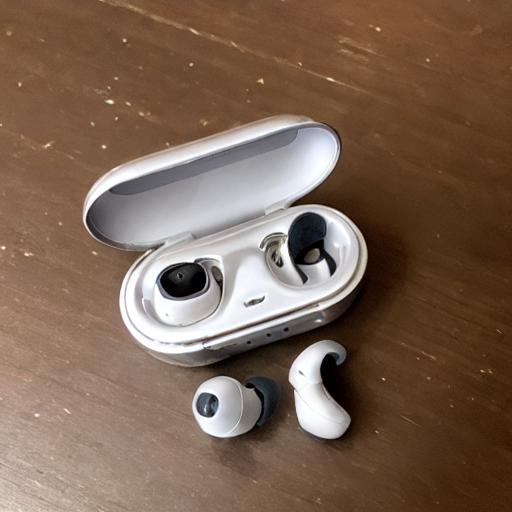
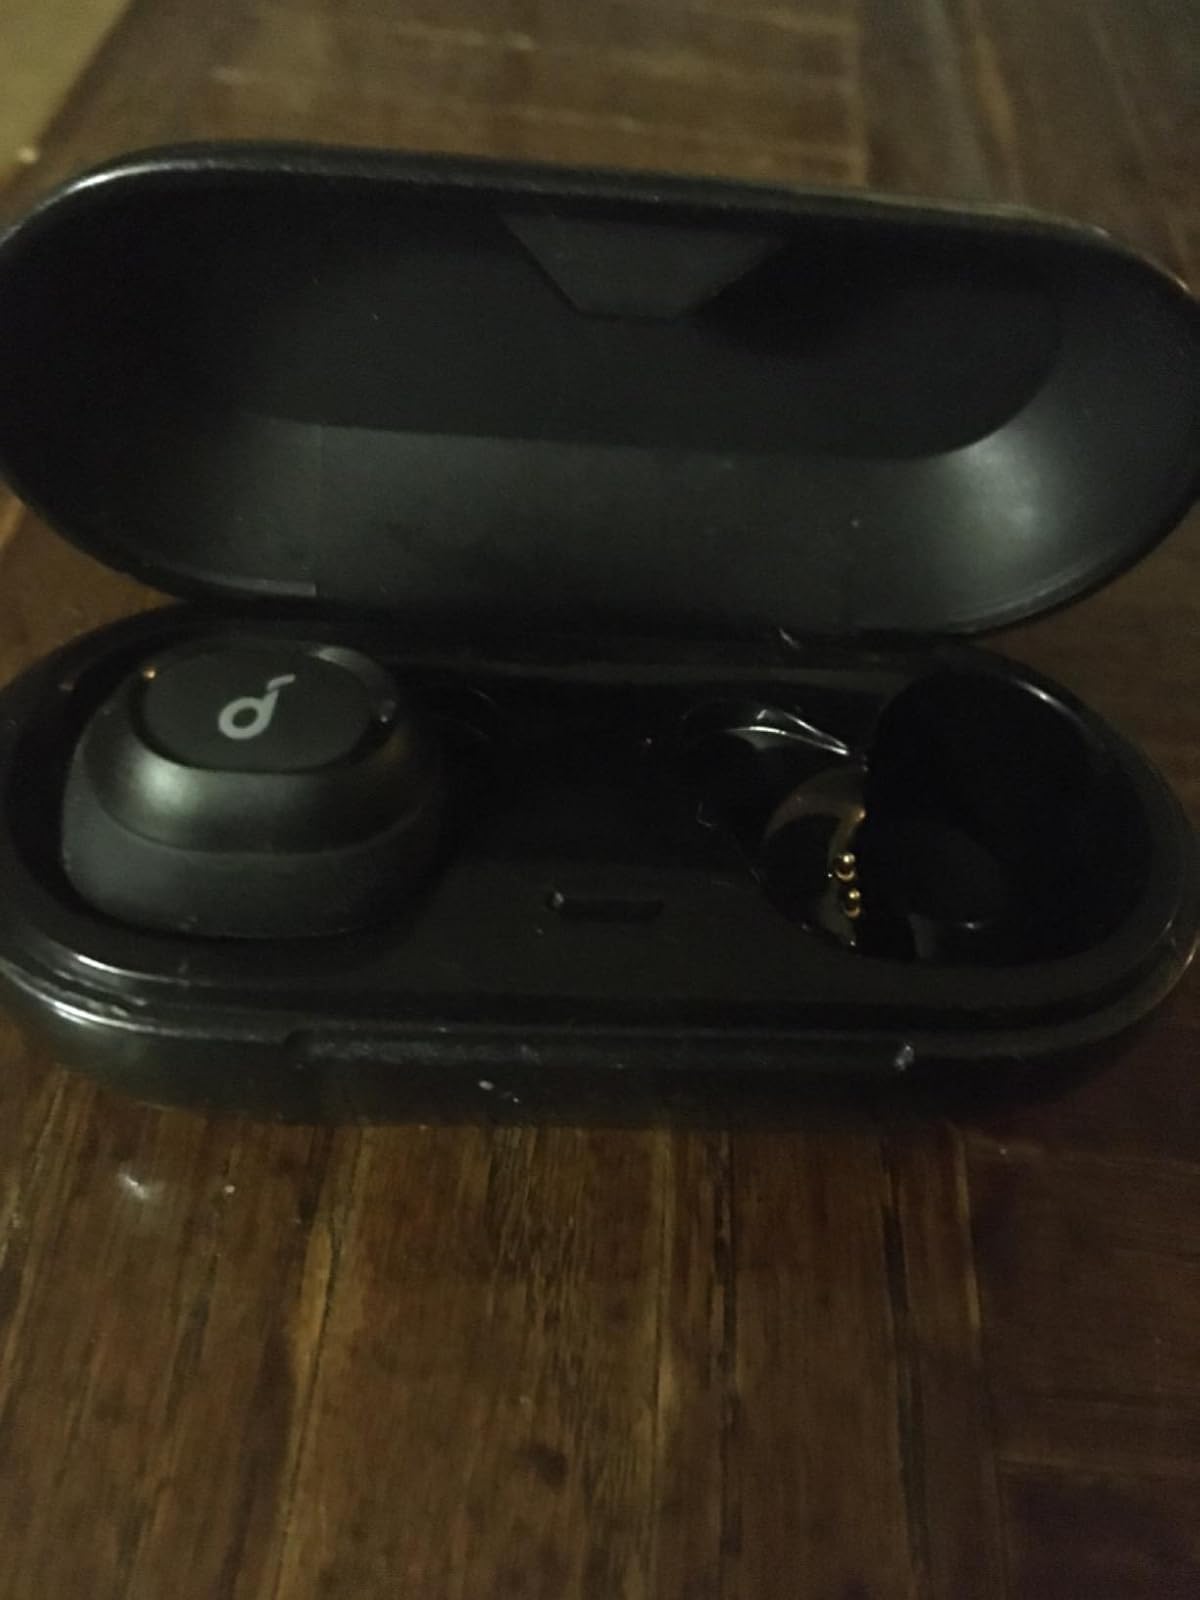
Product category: earbuds
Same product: no